Vince Carter

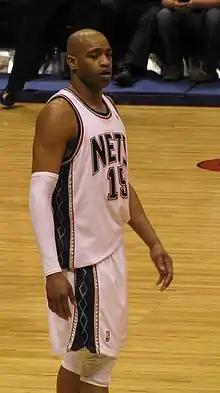
Carter, pictured here in 2009, spent five seasons with the Nets

In August 2001, Carter signed a six-year contract extension worth as much as $94 million. Carter missed the final 22 games of the 2001–02 regular season due to injury. He started in 60 games and averaged 24.7 points per game. On December 7, 2001, Carter recorded 42 points, 15 rebounds, 6 assists and 5 steals against the Denver Nuggets. He joined Charles Barkley (1988) as just the second player ever to finish a game with 40 points, 15 rebounds, five steals and five assists, dating back to the 1973–74 season, when the league began officially tracking steals. He was voted into the 2002 NBA All-Star Game, but he could not participate due to injury. Without Carter during the playoffs, the Raptors were defeated in five games by the Detroit Pistons in the first round.